Bacterial motility

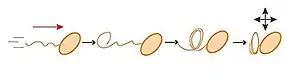

However, the type of swimming movement (propelled by rotation of flagella outside the cell body) varies significantly with the species and number/distribution of flagella on the cell body. For example, the marine bacterium "Vibrio alginolyticus", with its single polar flagellum, swims in a cyclic, three-step (forward, reverse, and flick) pattern. Forward swimming occurs when the flagellum pushes the cell head, while backward swimming is based on the flagellum pulling the head upon motor reversal.